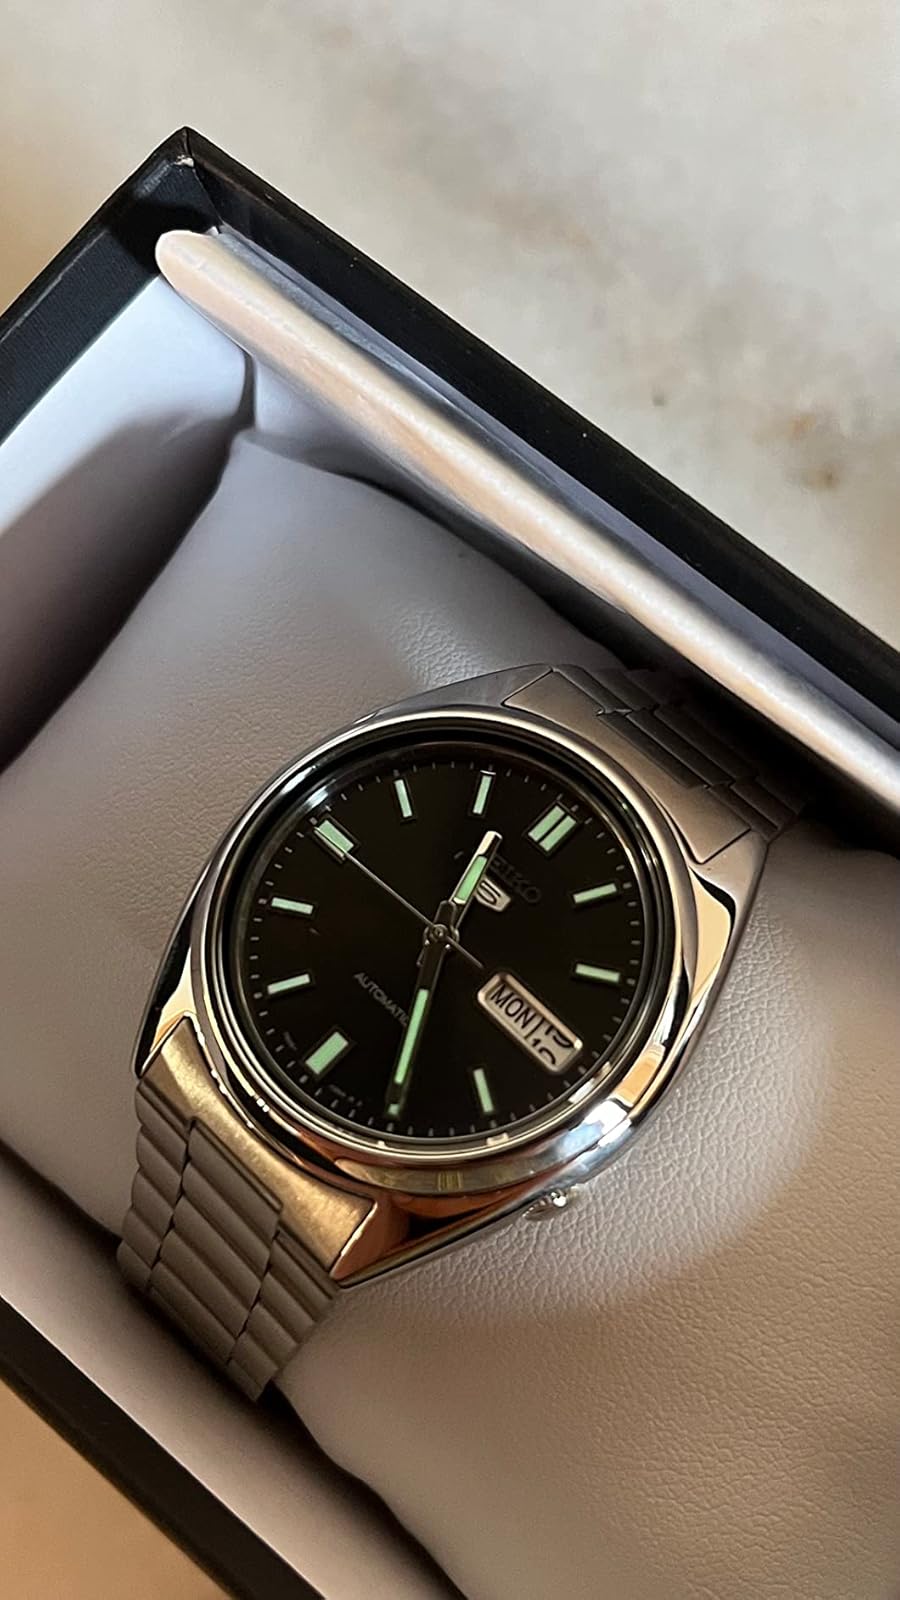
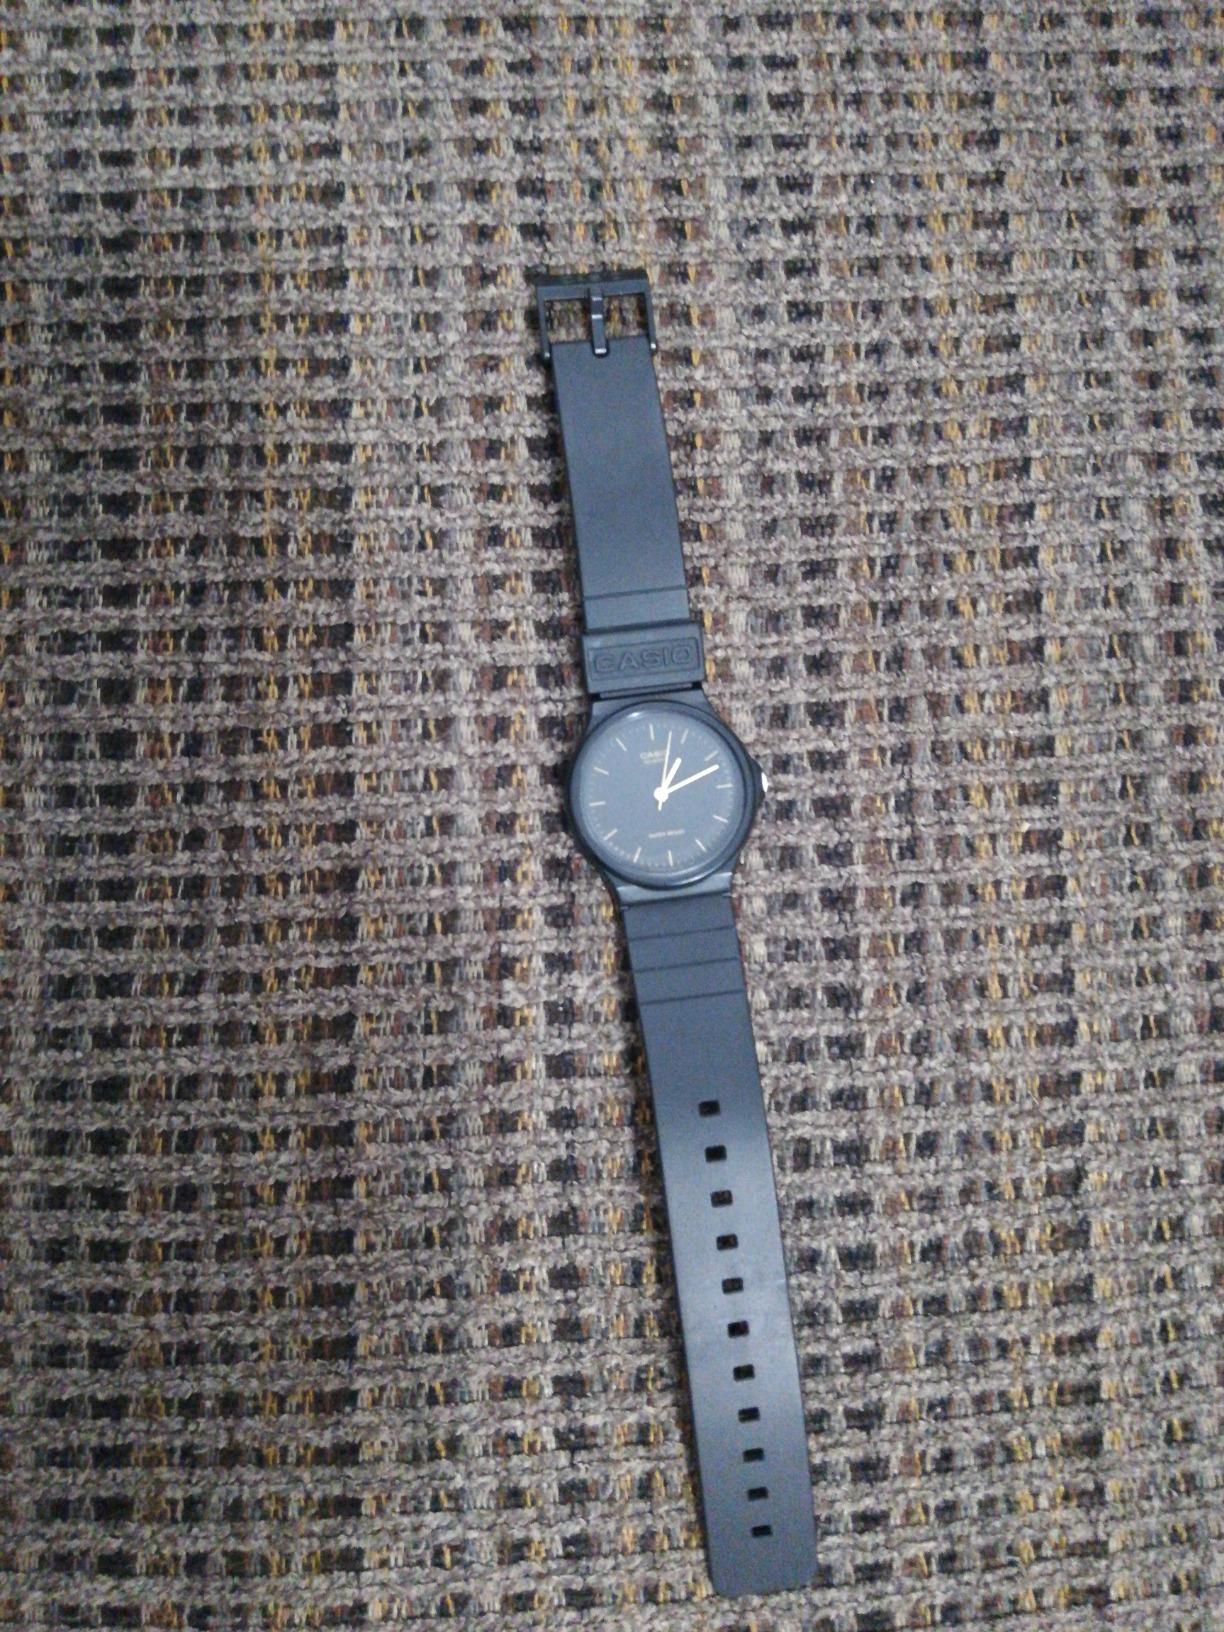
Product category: accessories_watch
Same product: no